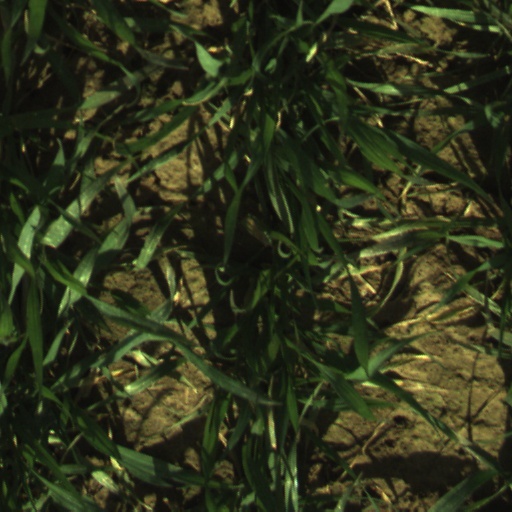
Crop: wheat